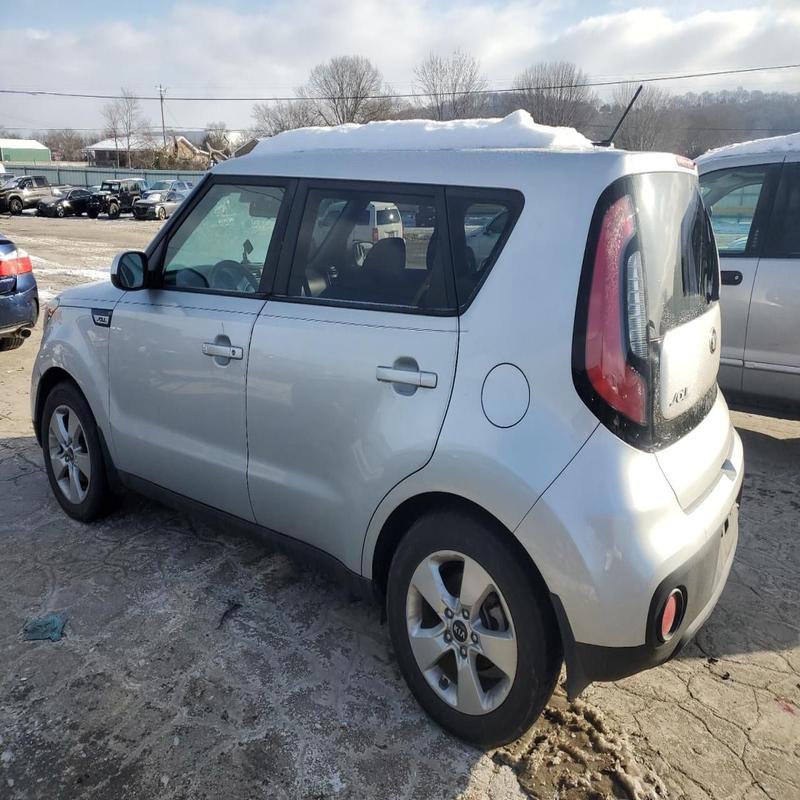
Aucun dommage détecté.
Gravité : aucun